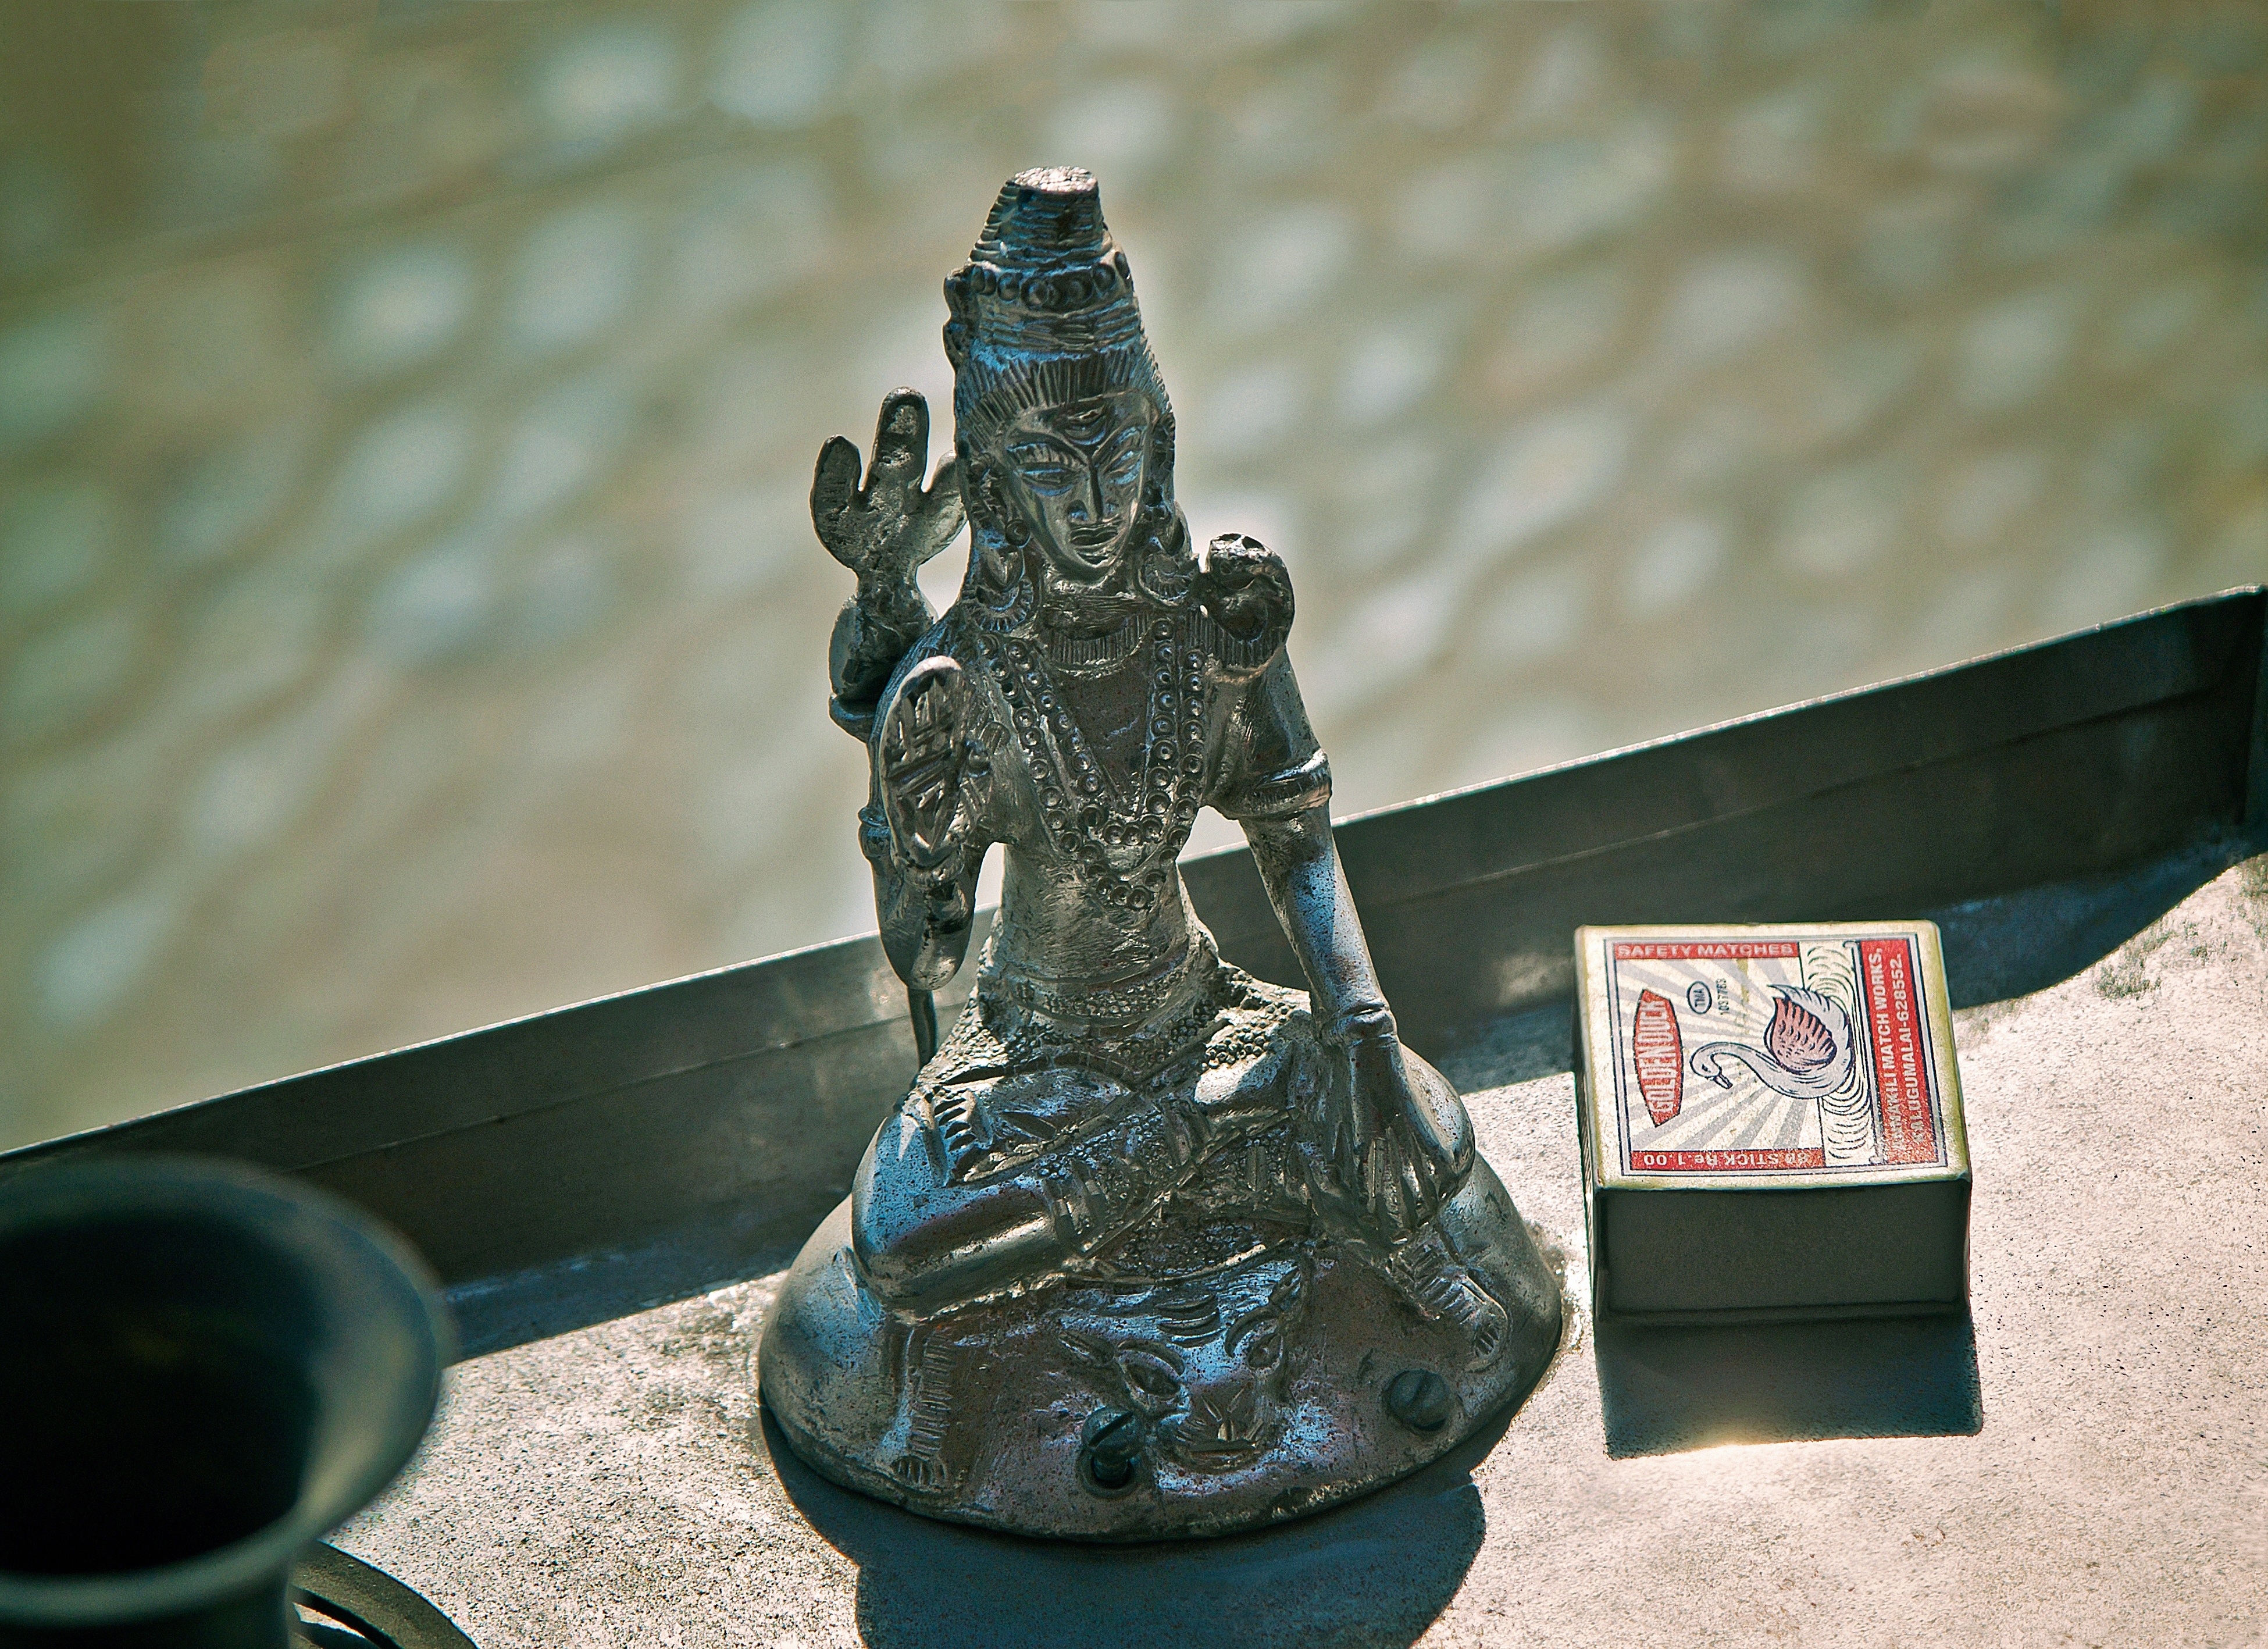
monument, travel, statue, metal, shadow, religion, asia, spiritual, sculpture, art, meditation, match, culture, india, hindu, tradition, god, hinduism, shiva